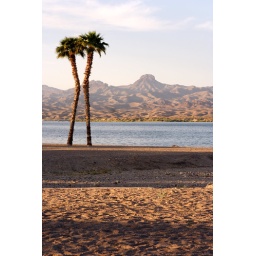
amazing a tree can grow in the heat of the desert.. Cup cake mountain, Lake Havasu AZ